Gemünden–Ebenhausen railway

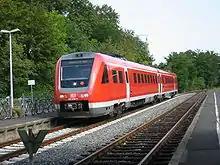
Deutsche Bahn AG tilting VT 612 DMU in Bad Kissingen

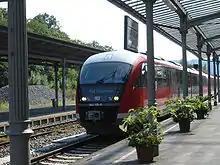
Deutsche Bahn AG VT 642 DMU in Bad Kissingen

With the delivery of the DB Class 614 in the early 1970s the Saale Valley Railway received its first modern railway vehicles during the Deutsche Bundesbahn (DB) era. These were withdrawn from the line towards the end of the 1980s, and their place was taken for a long time thereafter by Class V 100 diesel locomotives (Deutsche Bahn AG Class 212) again, this time with one normal coach and a driving coach. Around the turn of the century the DBAG recognised that these, almost 40-year-old locomotives and the hardly more recent coaches were no longer up to date. After a short time when old railbuses visited the line, the modern diesel multiple units of DBAG Class 642 became their successors.